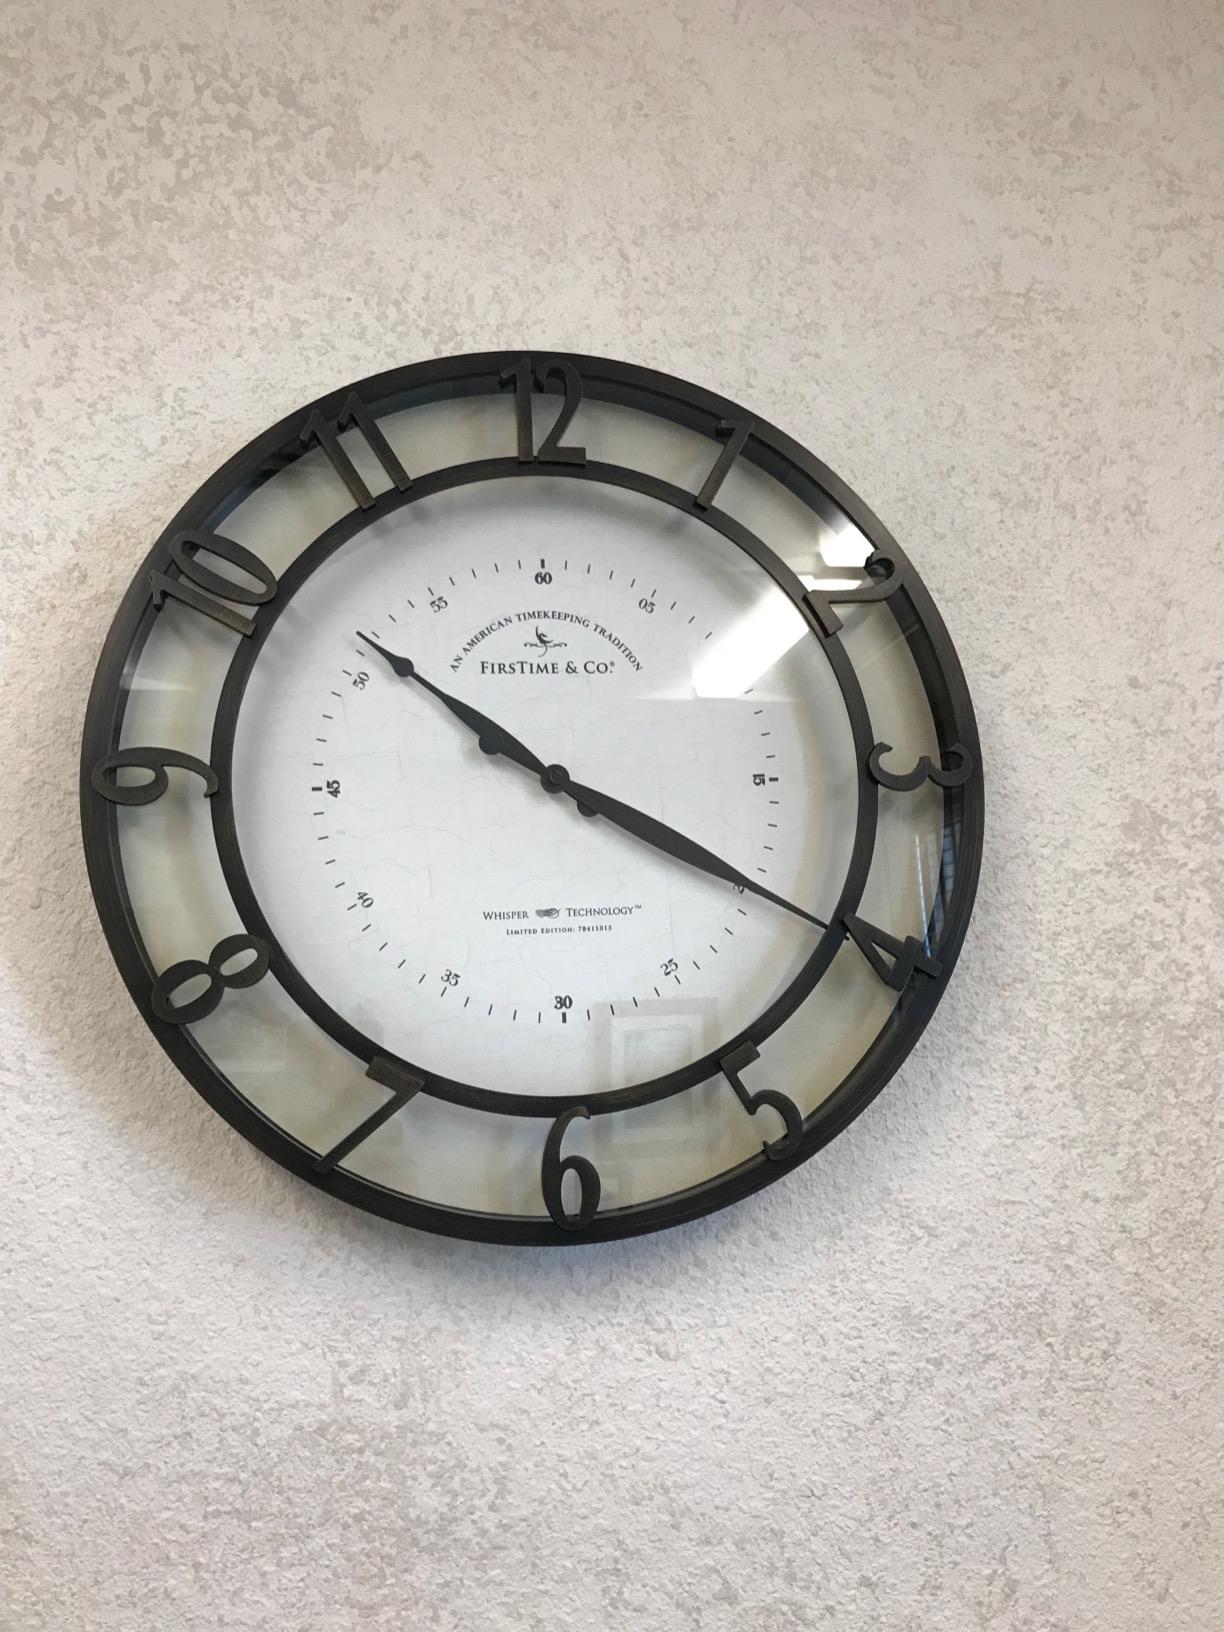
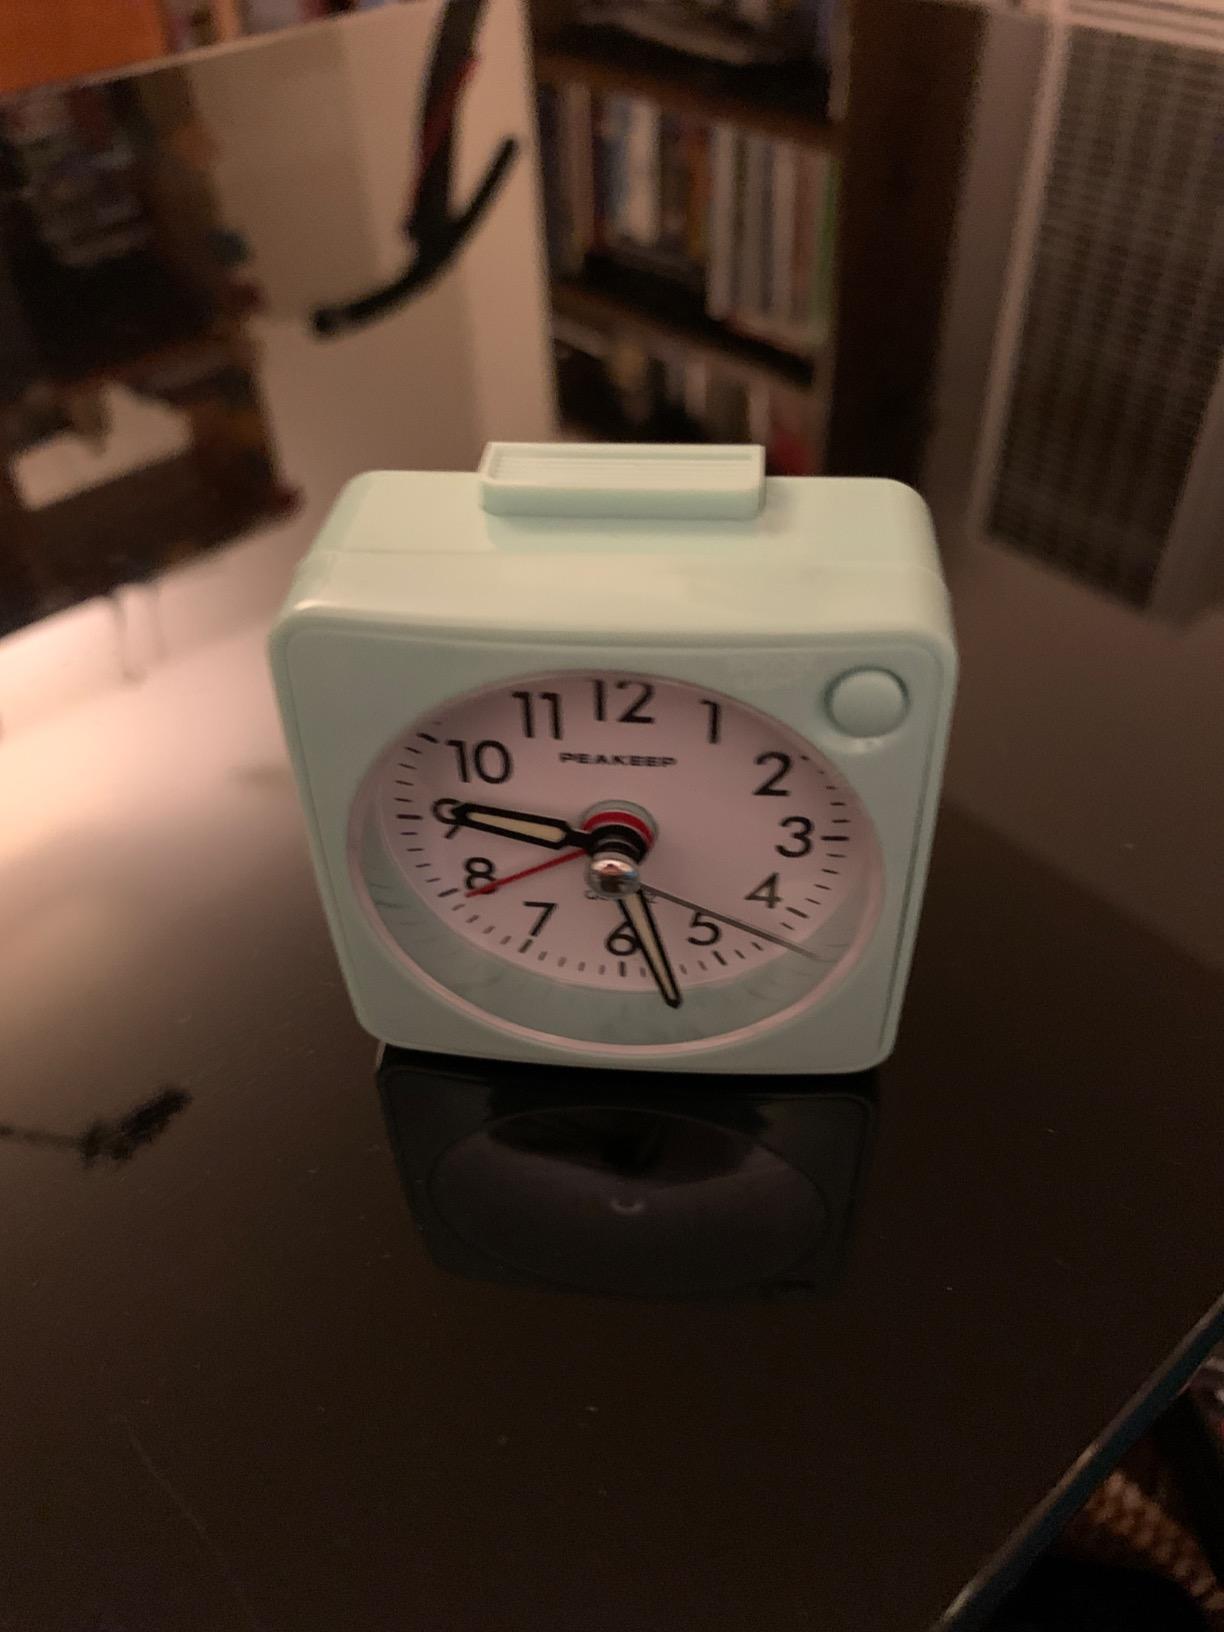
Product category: clock
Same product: no